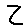
Label: 2